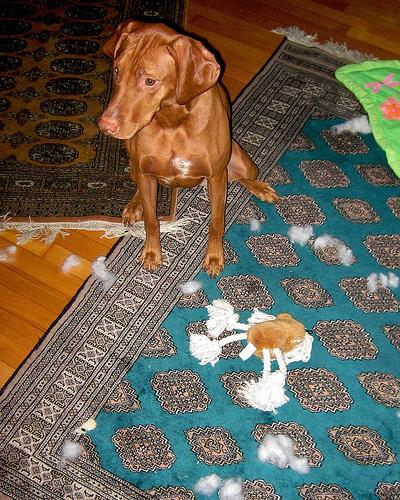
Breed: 210-n000048-vizsla